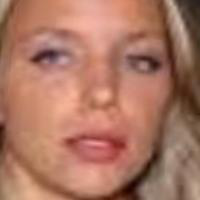
Age group: age 21-30